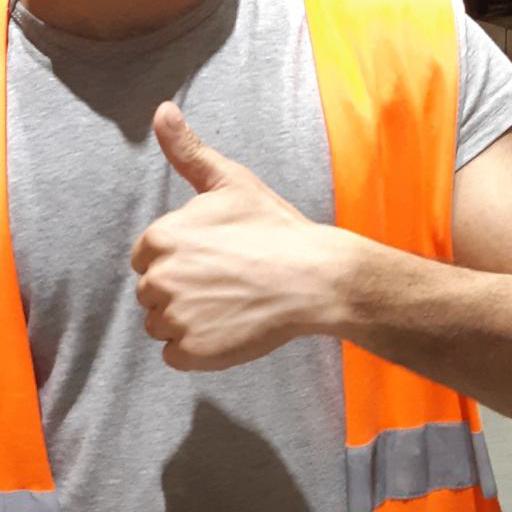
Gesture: like